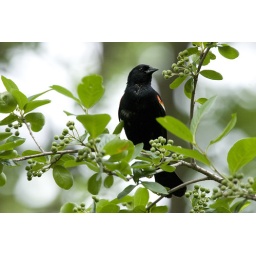
Photo by Liora Codor. Red winged black bird in Prospect Park